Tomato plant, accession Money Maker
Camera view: vertical (180 deg); turntable rotation: 330 degrees
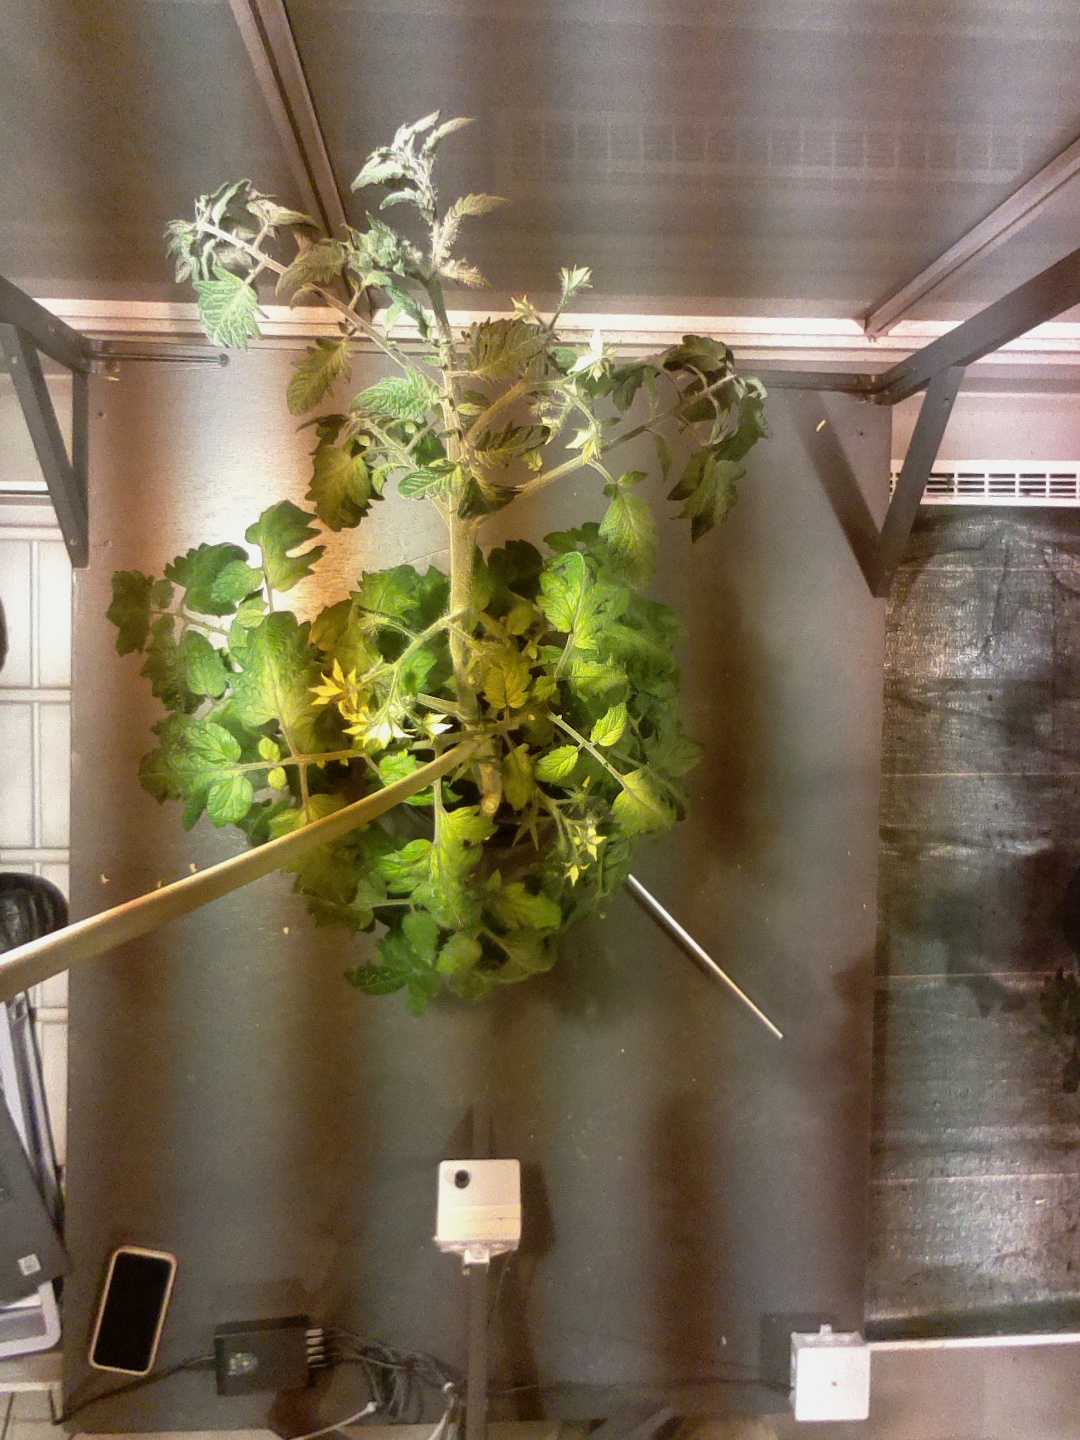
BBCH growth stage 67: Full flowering, 70%-80% of flowers open, more petals falling